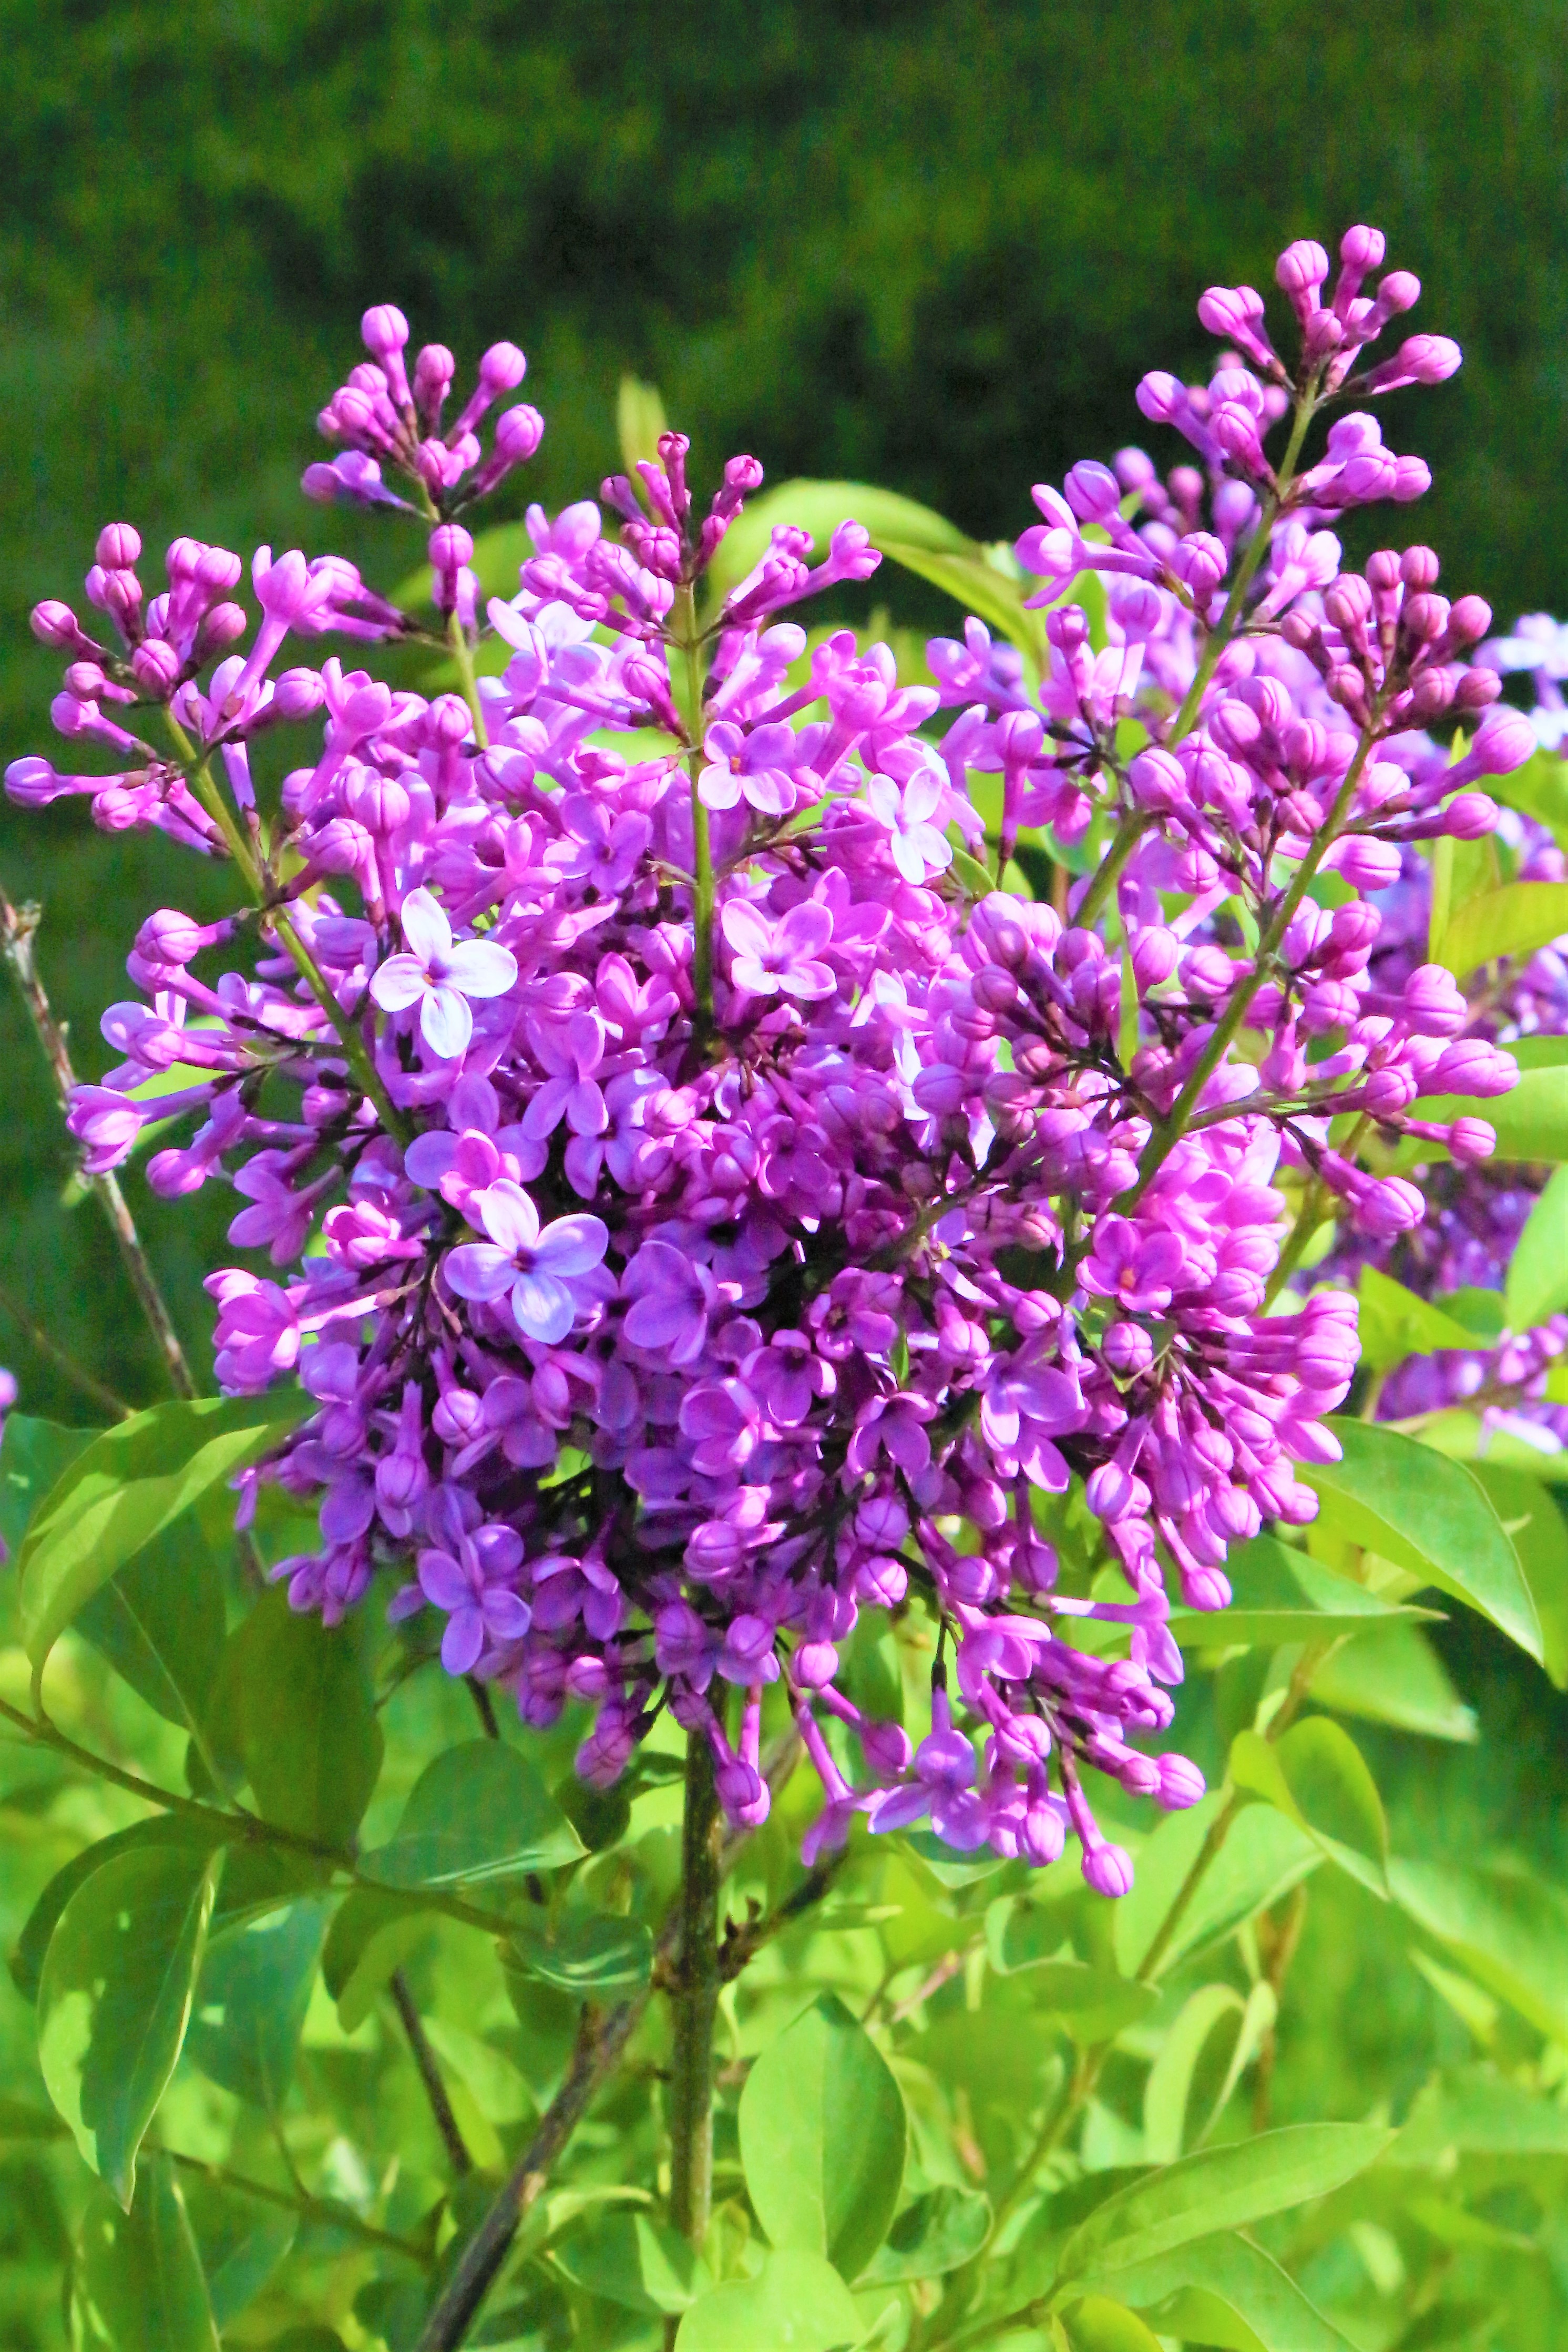
flowers, spring, nature, purple, colorful, flower, flowering plant, plant, lilac, dactylorhiza praetermissa, buddleia, ironweed, shrub, subshrub, annual plant, loosestrife and pomegranate family, wildflower, violet family, perennial plant